Champsosaurus

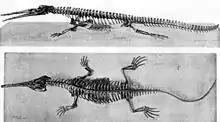
Skeleton of "Champsosaurus laramiensis"

Brown in 1905 named two species of "Champsosaurus." One was "C. ambulator", named from the specimen AMNH 983, a fragmentary skeleton with a partial skull found in the Hell Creek Formation of Montana. The other was "C. laramiensis", named from AMNH 982, a nearly complete skeleton and skull, also found in the Hell Creek Formation. Parks in 1927 named "C. albertensis" from ROM 806, a partial skeleton lacking the skull, found in the Horseshoe Canyon Formation in Alberta, Canada. Parks in 1933 named the species "C. natator" from an incomplete skeleton with a fragmentary skull (TMP 81.47.1) found in the Belly River Group in the Red Deer River valley in Alberta. In 1979, Denise Sigogneau-Russell named the species "C. dolloi" from remains found in the Paleocene of Belgium. In 1972, Bruce Erickson named the species "C. gigas" from SMM P71.2.1, a partial skeleton and skull found in the Sentinel Butte Formation, Golden Valley County, North Dakota. Erickson subsequently in 1981 named the species "C. tenuis" from SMM P79.14.1, a partial skeleton and skull found in the Bullion Creek Formation, North Dakota. In 1998 K. Q. Gao and Richard Carr Fox described the species "C. lindoei" from UALVP 931, a nearly complete skeleton with skull and jaws from the Dinosaur Park Formation in Alberta. The publication also thoroughly reviewed "Champsosaurus", rediagnosing most species except for "C. ambulator" and "C. laramiensis".